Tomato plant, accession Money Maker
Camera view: vertical (180 deg); turntable rotation: 150 degrees
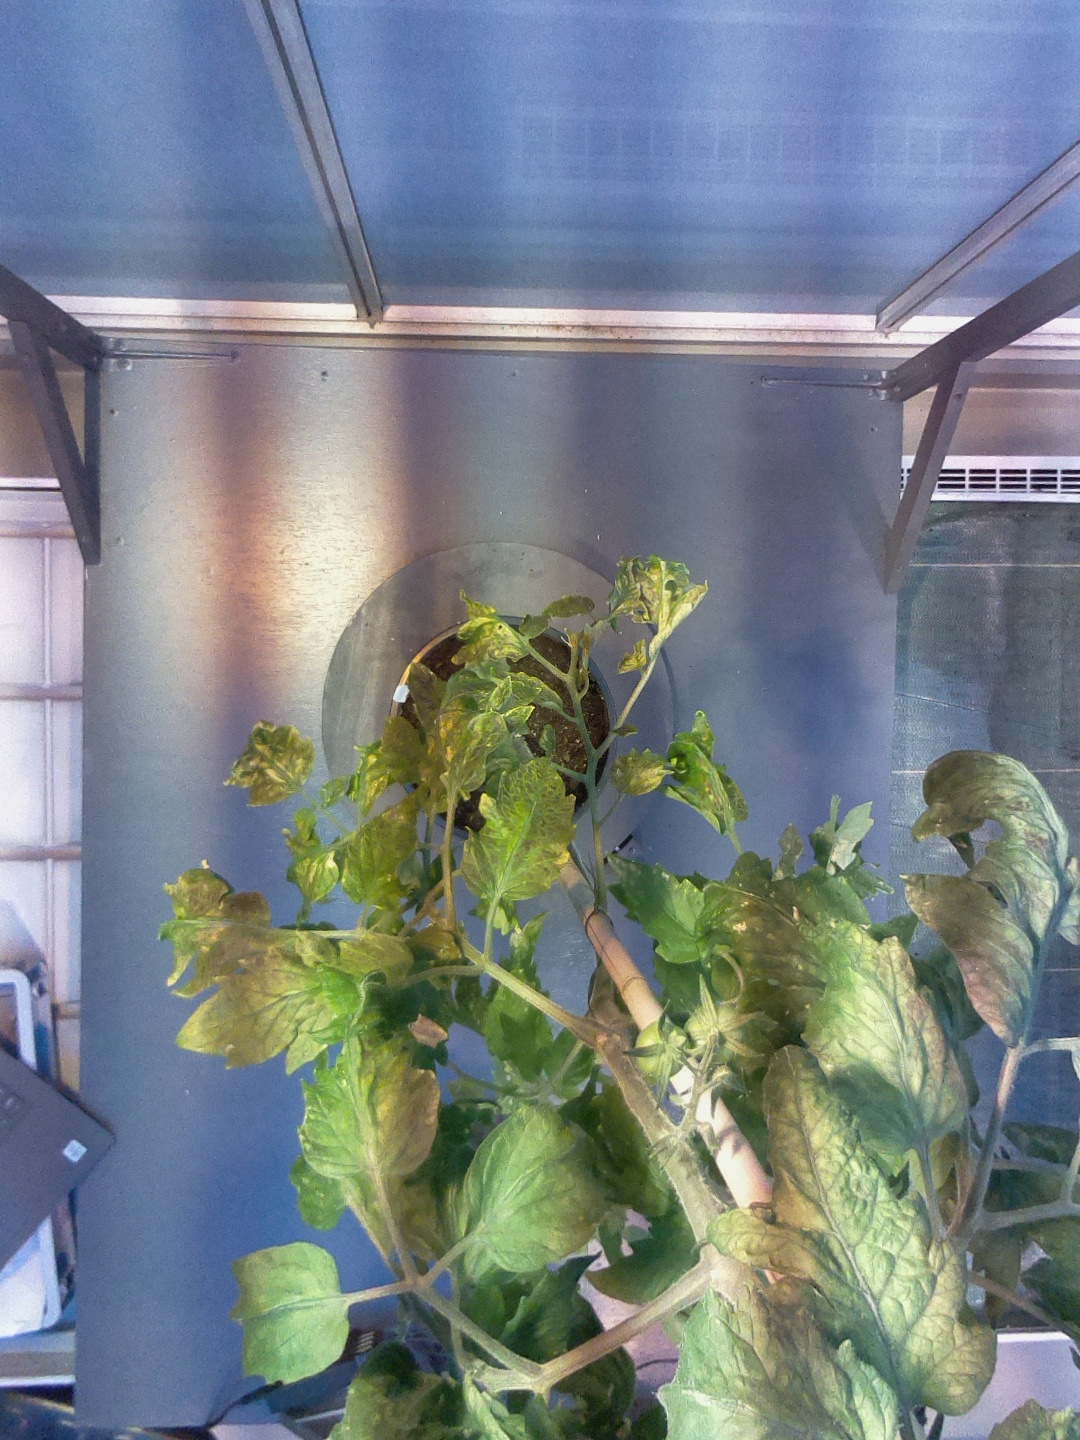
BBCH growth stage 72: 20%-30% of final fruit size